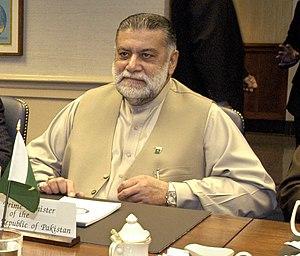
Mir Zafarullah Khan Jamali, né le 1ᵉʳ janvier 1944 à Dera Murad Jamali, est un homme d'État pakistanais. Membre de la Ligue musulmane du Pakistan, il a été un allié du président Pervez Musharraf et le treizième Premier ministre du Pakistan, du 21 novembre 2002 au 26 juin 2004.
Le coup d’État du 12 octobre 1999 au Pakistan, mené sans effusion de sang par le chef de l'armée Pervez Musharraf, renverse le Premier ministre élu Nawaz Sharif et son gouvernement. La prise de pouvoir conduit à un régime militaire autoritaire dominé par la personne de Musharraf durant près de neuf années, avant qu'un mouvement de contestations et des élections législatives ne conduisent à sa démission.
Le Premier ministre du Pakistan est le chef de gouvernement du Pakistan. Son rôle et ses pouvoirs sont définis par la Constitution de 1973. Son rôle est prépondérant dans la politique du pays, alors qu'il dirige le gouvernement, détermine et mène la politique de la nation. Il est responsable devant la seule Assemblée nationale, par laquelle il est élu et peut être démis par elle. Il n'est donc pas responsable devant le président de la République, qui détient des pouvoirs et un rôle surtout honorifiques.